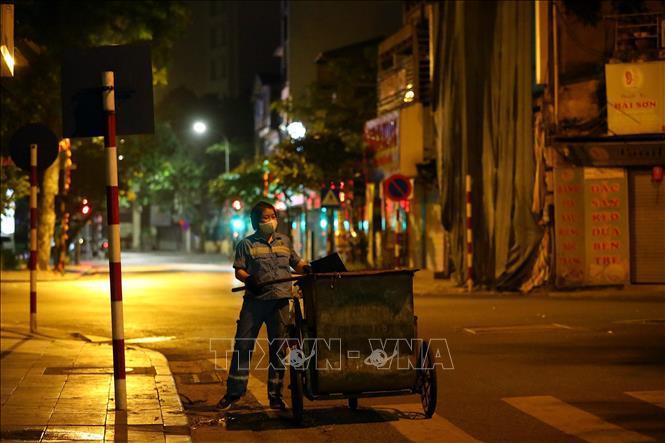
có một chiếc xe rác xuất hiện bên cạnh người phụ nữ